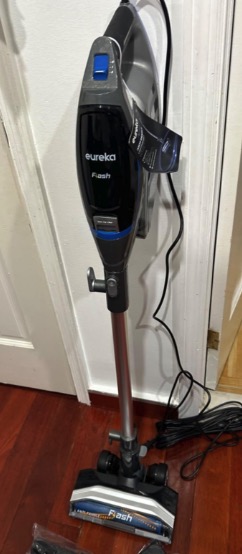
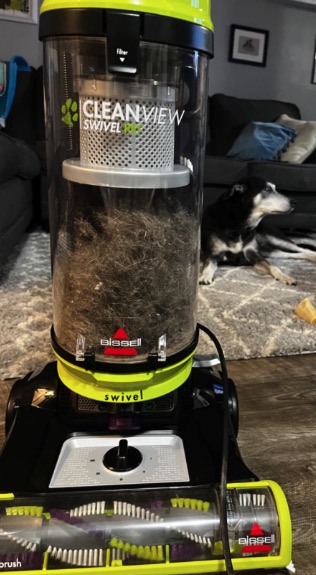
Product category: items_vacuum
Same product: no